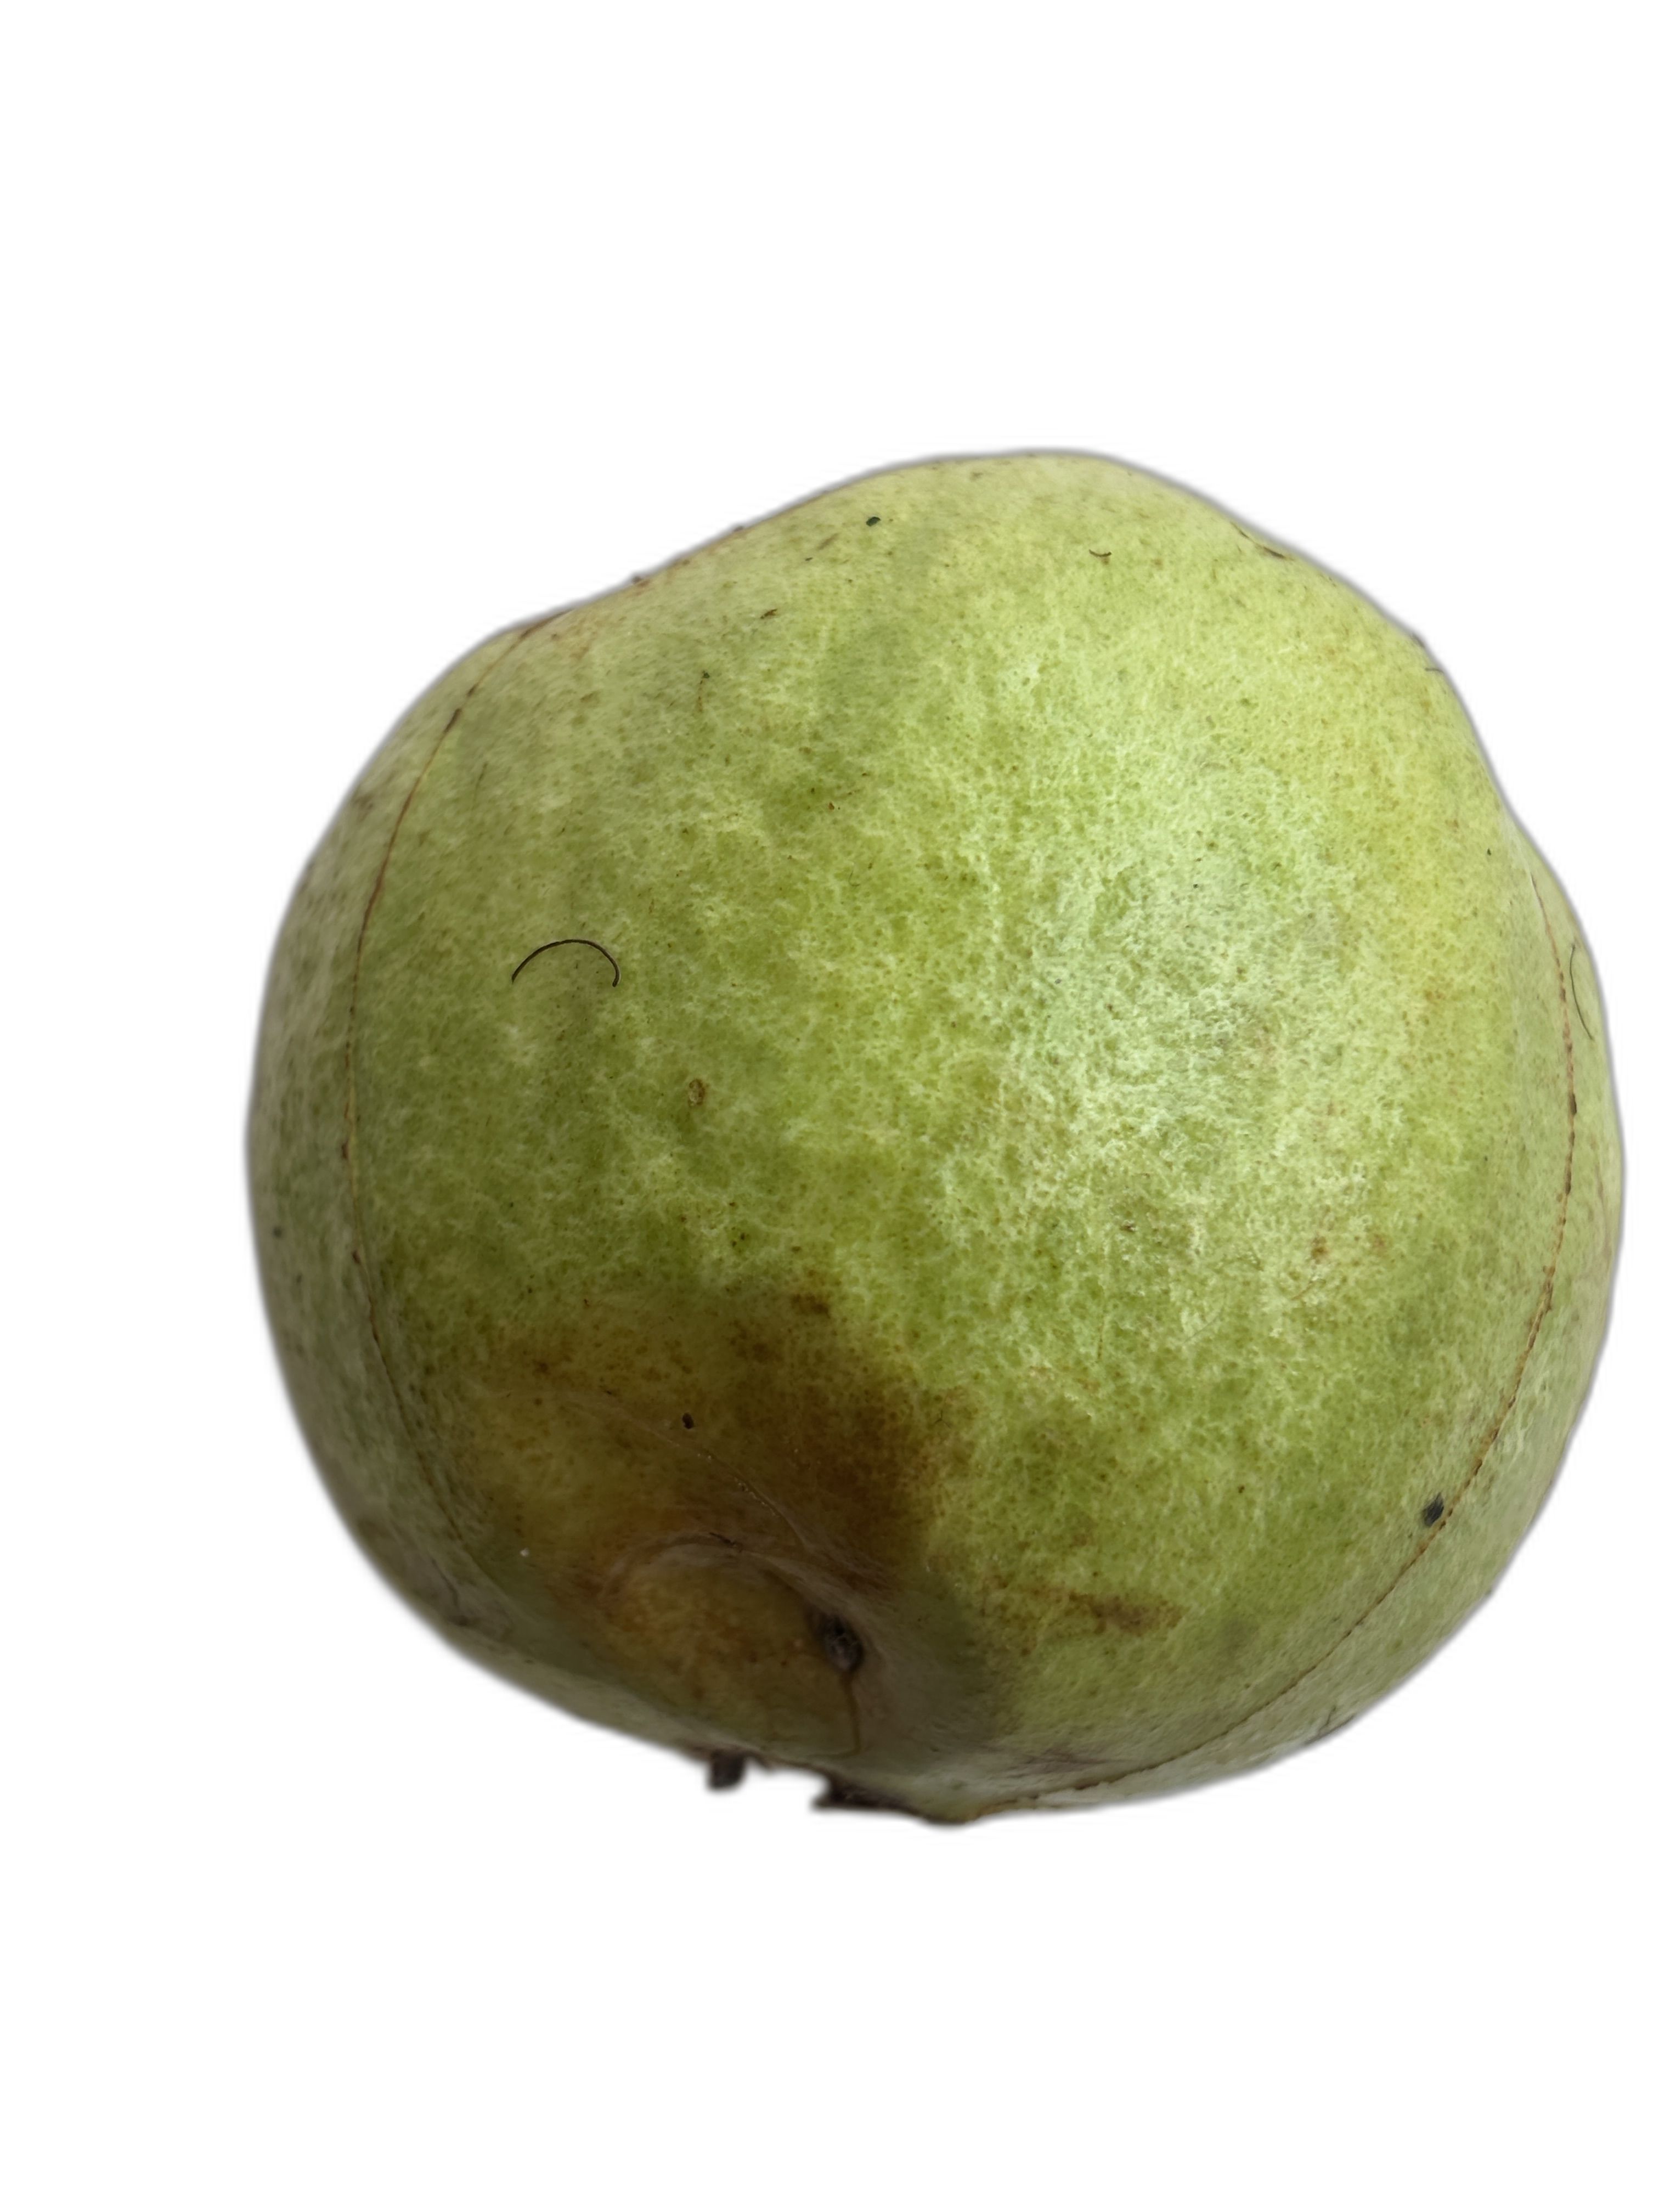
Plant part: fruit
Disease: Styler end root